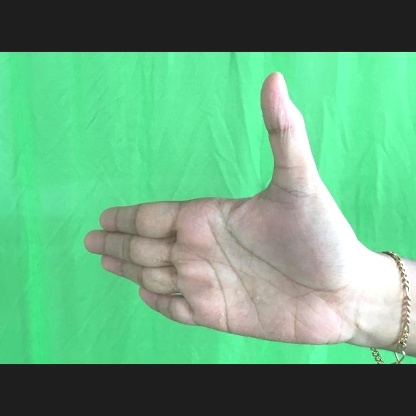
Mudra: Ardhachandran